Le mataf

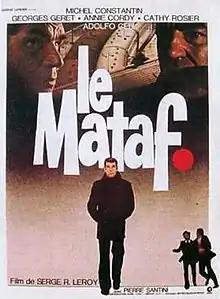
Film poster

Le mataf is a 1973 drama film directed by Serge Leroy and starring Michel Constantin.